Discovery Life

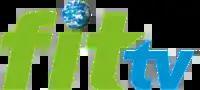

FitTV was an American pay television channel, owned by Discovery Communications. The channel focused on fitness and exercise-related programming. FitTV offered programming with such fitness celebrities as Cathe Friedrich, Sharon Mann, Gilad Janklowicz, Marilu Henner, Tamilee Webb and others.